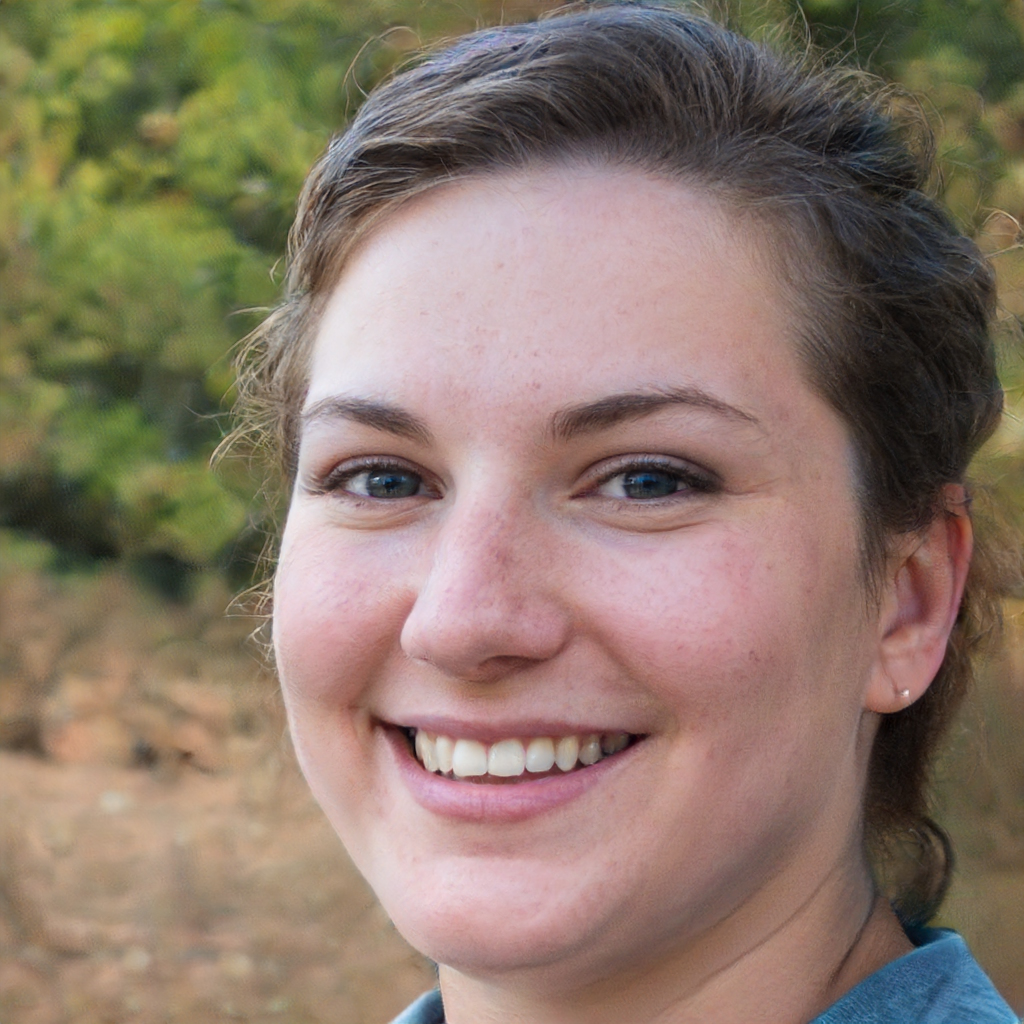
Label: Colored